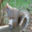
Label: squirrel